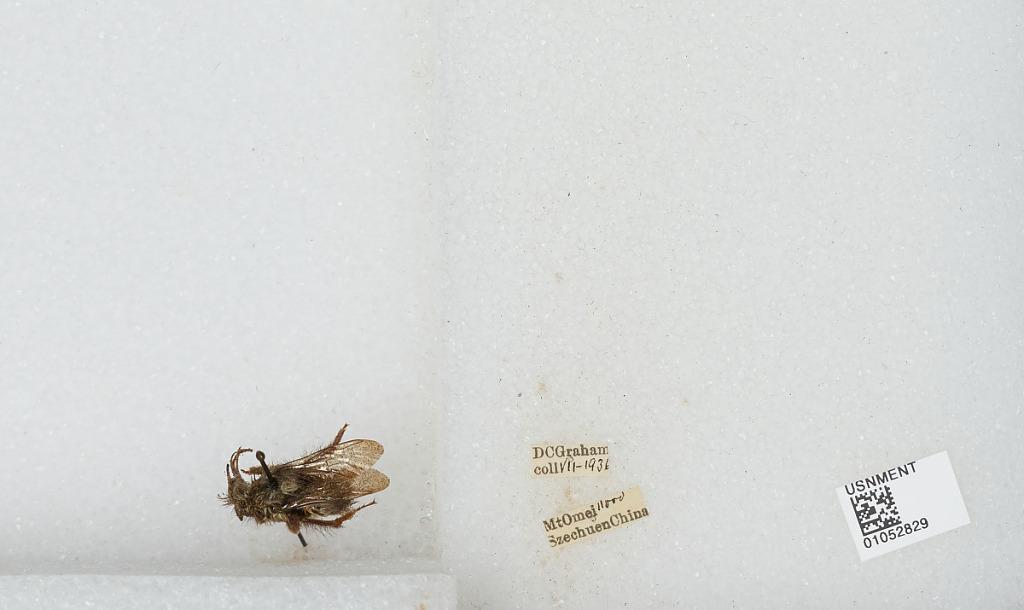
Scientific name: Bombus sp.
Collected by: D. Graham
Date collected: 1936-7-
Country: China
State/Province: Sichuan
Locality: Mt Emei